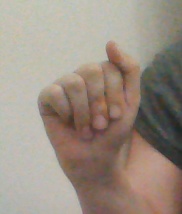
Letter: saad